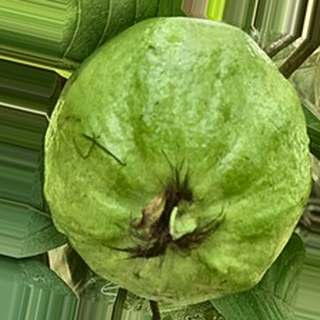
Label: healthy_guava